Nikolje

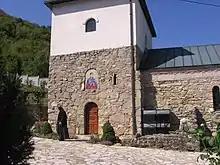
Nikolje Manastery

Nikolje Rudničko is the Serbian Orthodox monastery located in Donja Šatornja, 12 km away from Topola, Serbia.